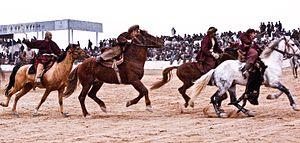
Le bouzkachi ou bozkachi est une activité équestre collective. C'est le sport national en Afghanistan et il est également pratiqué dans plusieurs pays d'Asie centrale et du Moyen-Orient : Ouzbékistan, Tadjikistan, Kazakhstan, Pakistan, Iran, Kirghizstan. On l'appelle également, selon les régions : Ulak Tartish, Ulak Tyrtys, Kok-borou, Kuk Pari, Kök Berü, Kökpar.